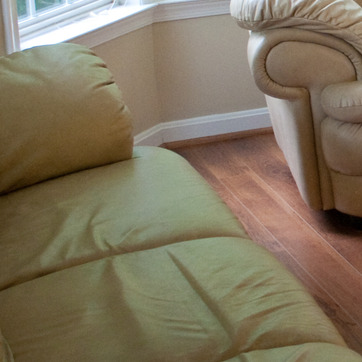
Material: leather